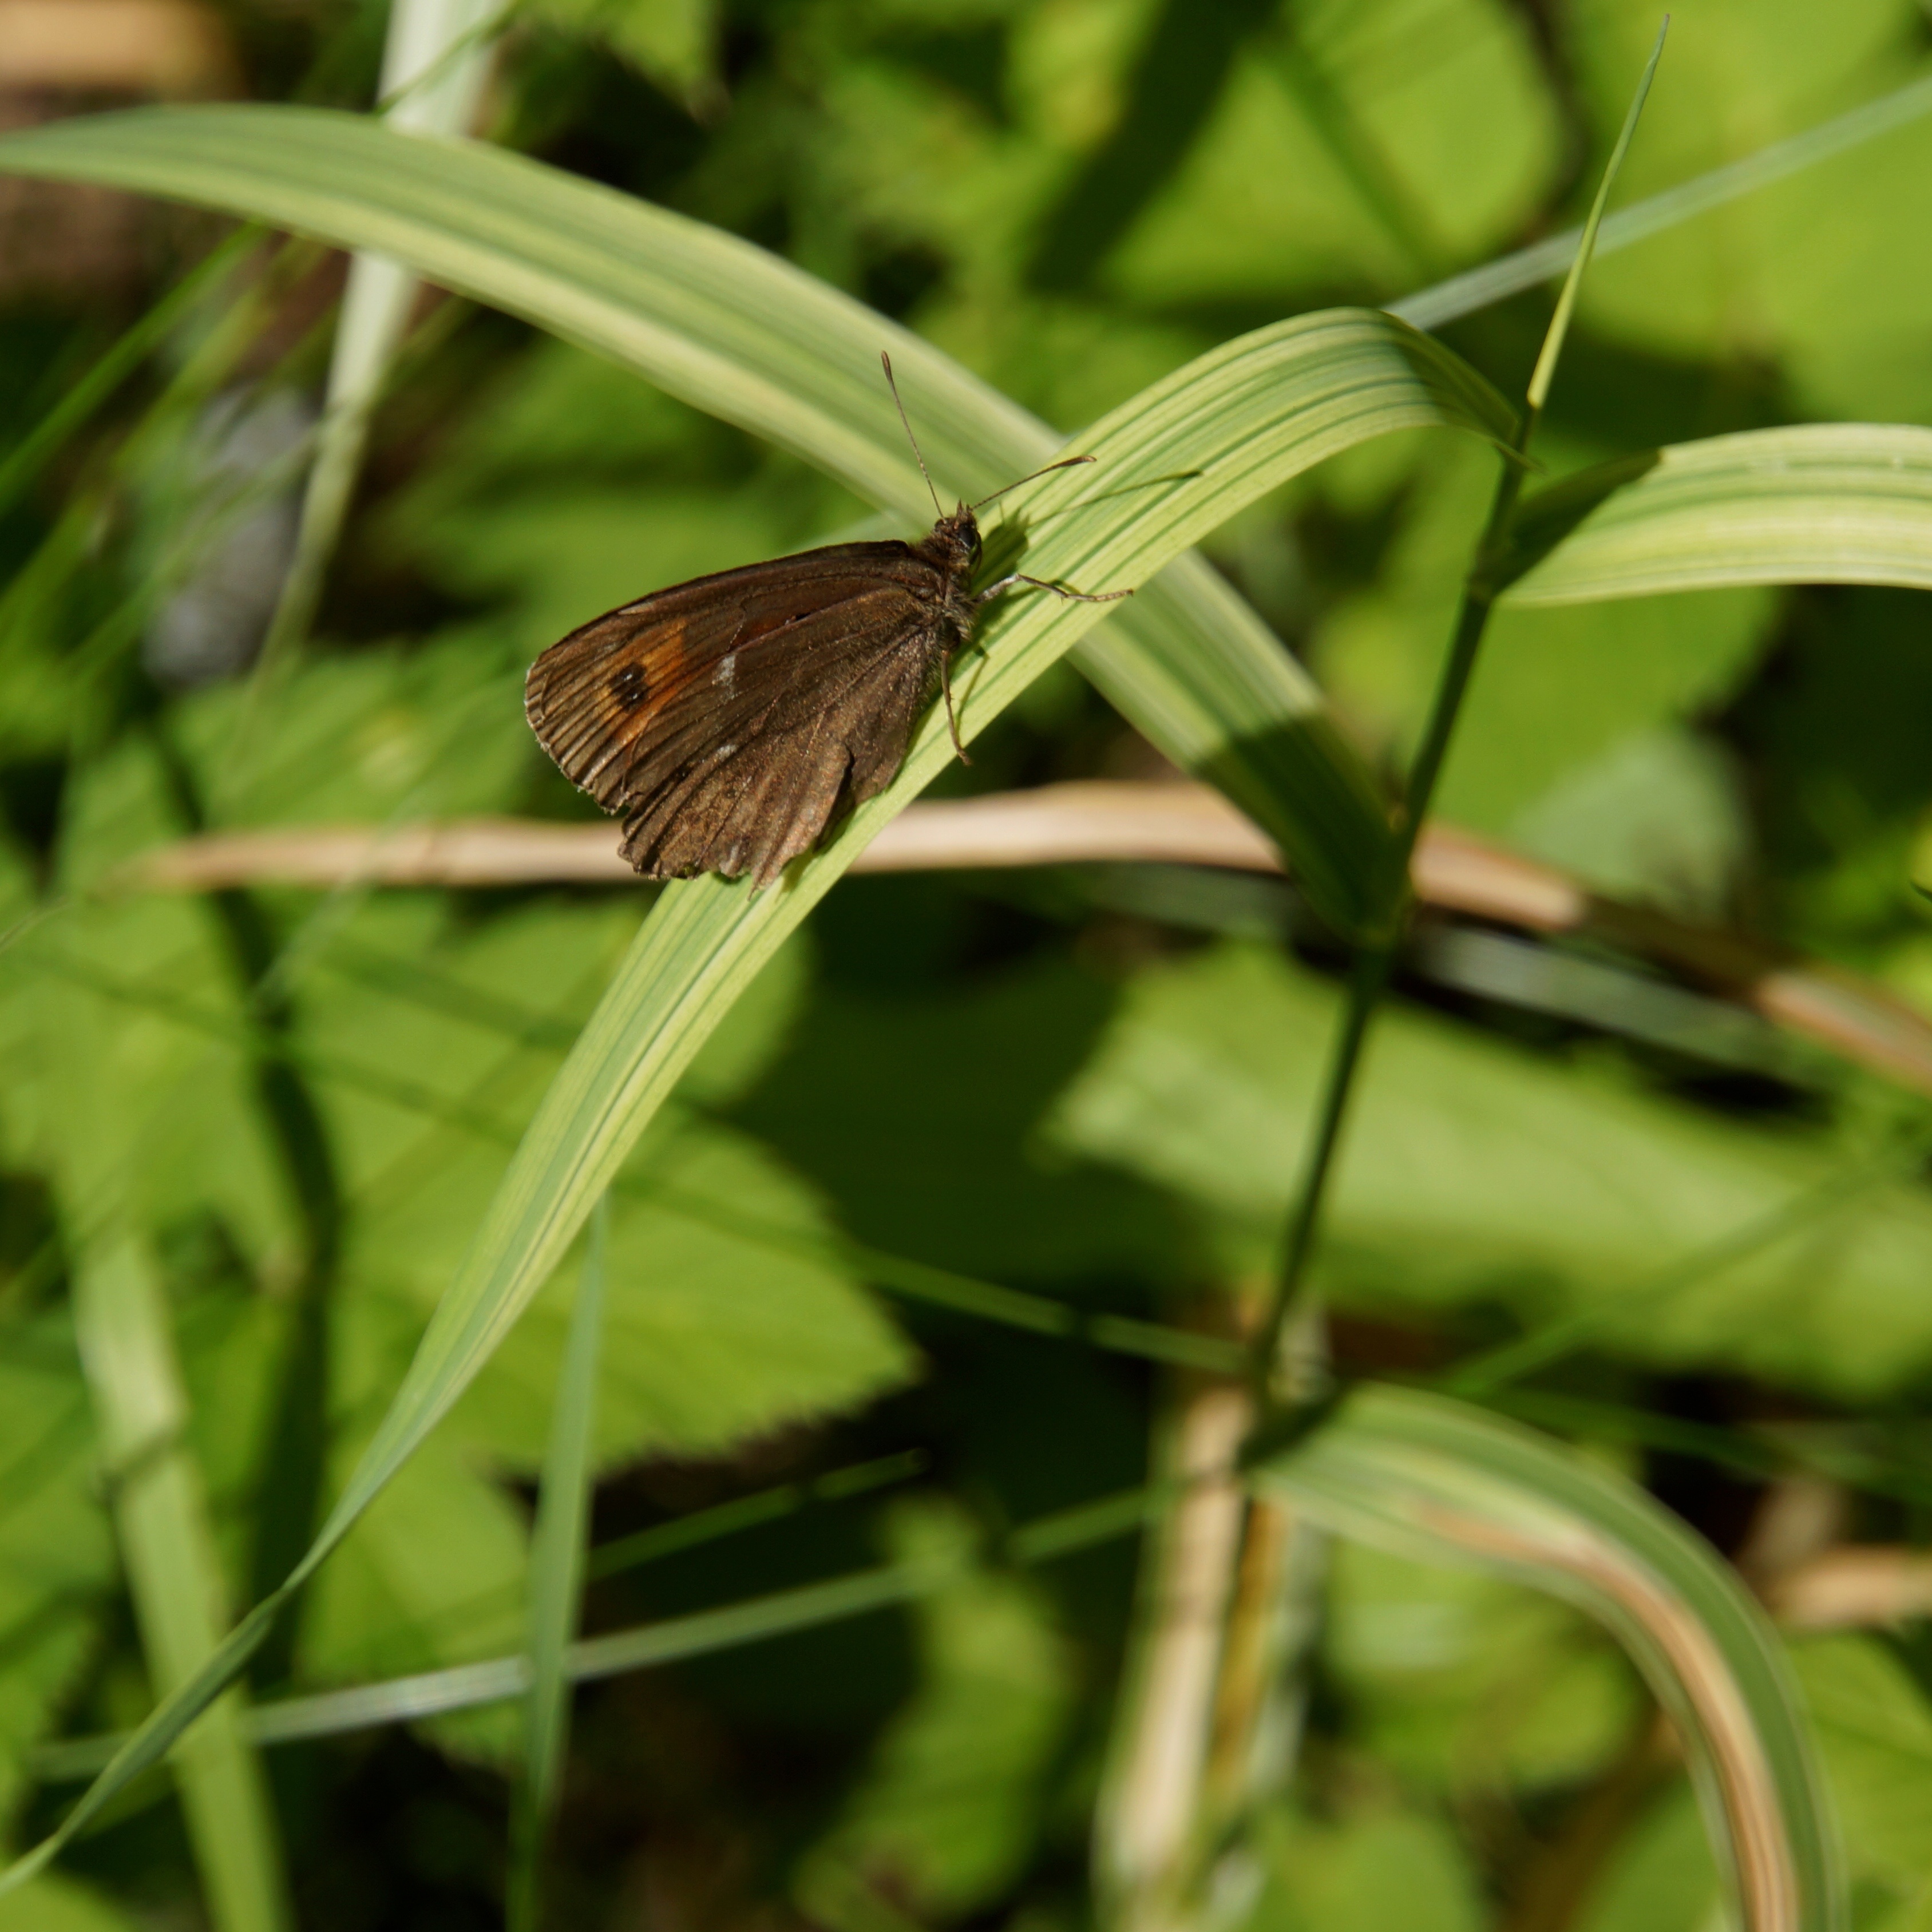
grass, leaf, flower, green, insect, brown, botany, butterfly, fauna, invertebrate, nectar, pieridae, macro photography, arthropod, a side, moths and butterflies, lycaenid